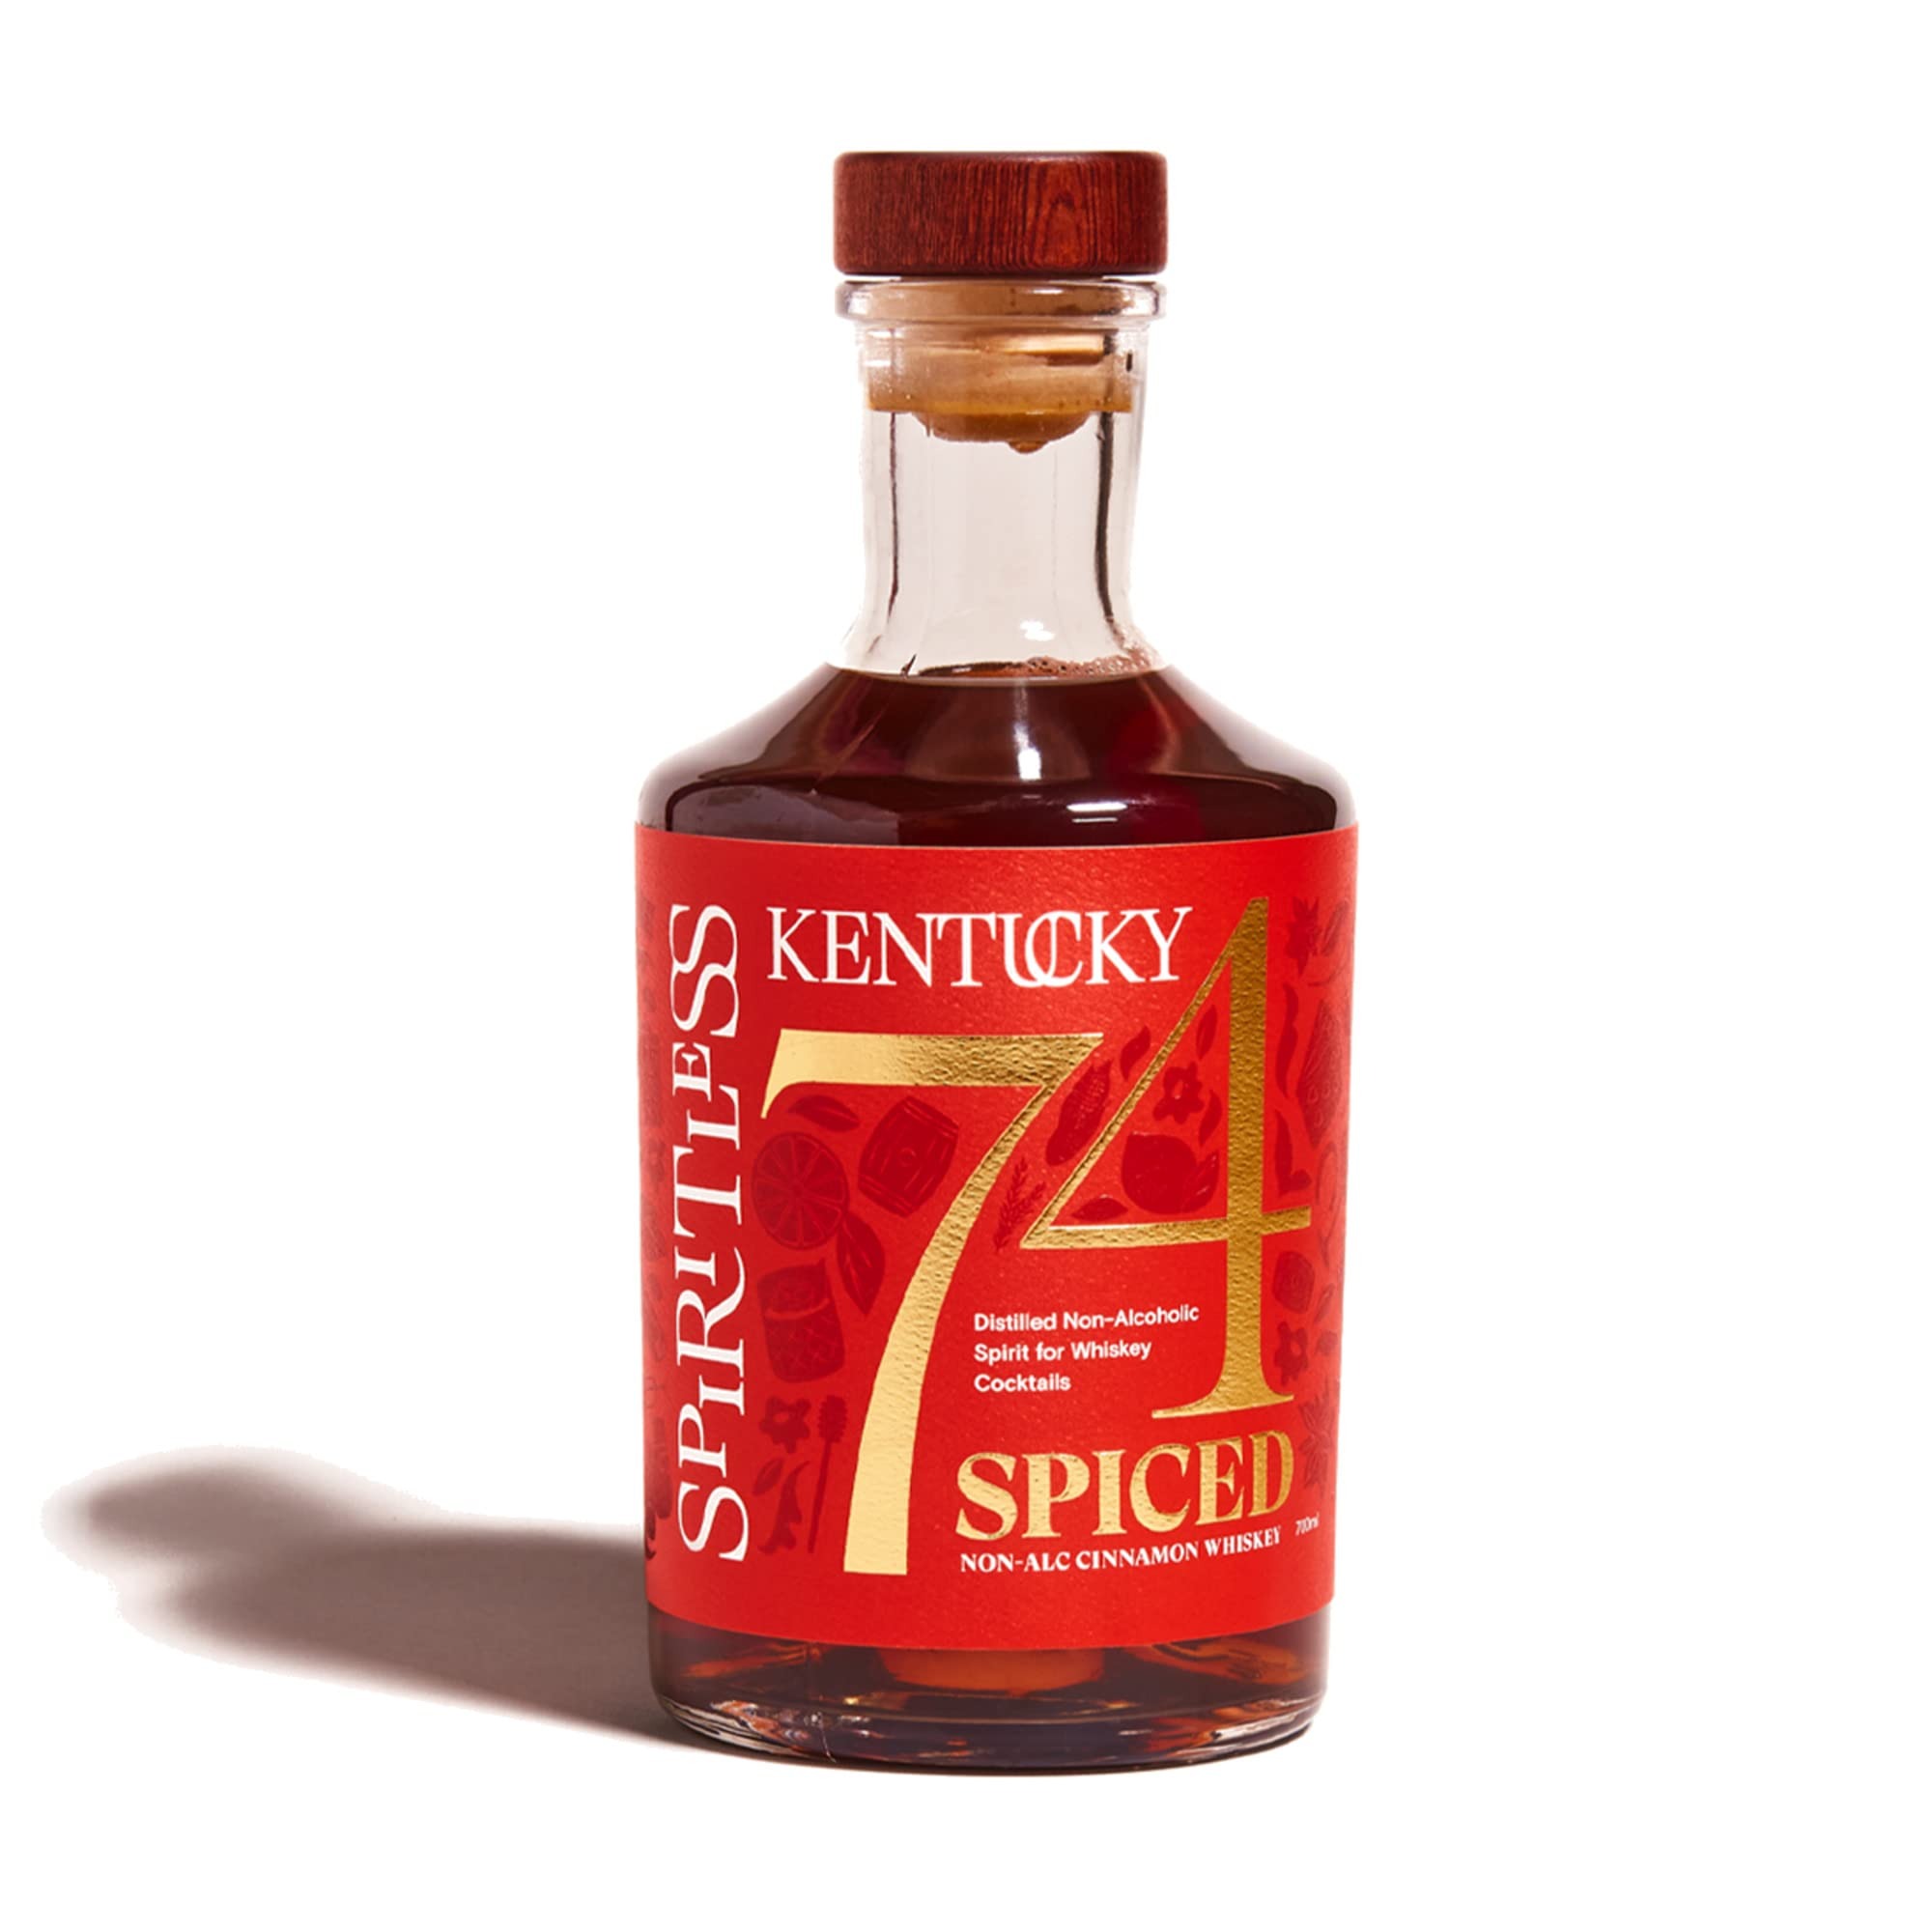
Item Name: Kentucky 74 Spiced Non-Alcoholic Cinnamon Whiskey, Alcohol-Free Spirit for Cocktails, 700ml Bottle
Bullet Point 1: CINNAMON-INFUSED FLAVOR – Kentucky 74 Spiced offers a bold blend of oak, smoke, caramel, vanilla, and baking spices, delivering a woodsy cinnamon bite
Bullet Point 2: CRAFTED IN KENTUCKY – Distilled in the heart of bourbon country using real American oak for authentic flavor
Bullet Point 3: VERSATILE COCKTAIL INGREDIENT – Ideal for creating classic cocktails like an Old Fashioned or Stone Wall without the alcohol content
Bullet Point 4: CUSTOMIZABLE EXPERIENCE – Enjoy it fully non-alcoholic or mix 1:1 with your favorite full-strength cinnamon whiskey to reduce alcohol and calorie intake - #LessIsYes
Bullet Point 5: NA PRO TIP - If you miss the zing that comes from a full-strength whiskey poured neat, try mixing in your go-to classic whiskey cocktails, like an Old Fashioned and Stone Wall
Bullet Point 6: WOMEN-FOUNDED BRAND - Created by three mothers in Kentucky, committed to offering exceptional social drinking alternatives without alcohol
Product Description: Spiritless Kentucky 74 Spiced is a distilled non-alcoholic cinnamon whiskey alternative crafted in Kentucky using real American oak and bold baking spices. With rich notes of oak, smoke, caramel, vanilla, and cinnamon, it delivers a woodsy, spiced flavor that’s perfect for cocktails like an Old Fashioned or Stone Wall. Enjoy it on its own or blend 1:1 with traditional whiskey to customize your drink experience. Founded by three Kentucky mothers, Spiritless offers elevated alternatives designed for any occasion.
Value: 23.7
Unit: Fl Oz

Price: 37.99